Moosa Zameer

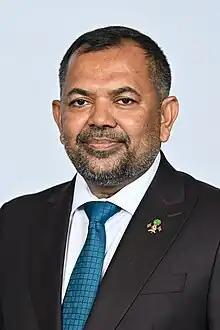

Moosa Zameer (born 17 January 19??) is the incumbent Minister of Finance and Planning and former Minister of Foreign Affairs of Maldives from 2023 to September 2024. Earlier, He served as Minister of Tourism of Maldives from 28 October 2015 to 11 November 2019. He served as the chairman of the Social Council of Maldves for the same duration. Moosa Zameer was also a member of the 17th Majlis from 2009 - 2014.